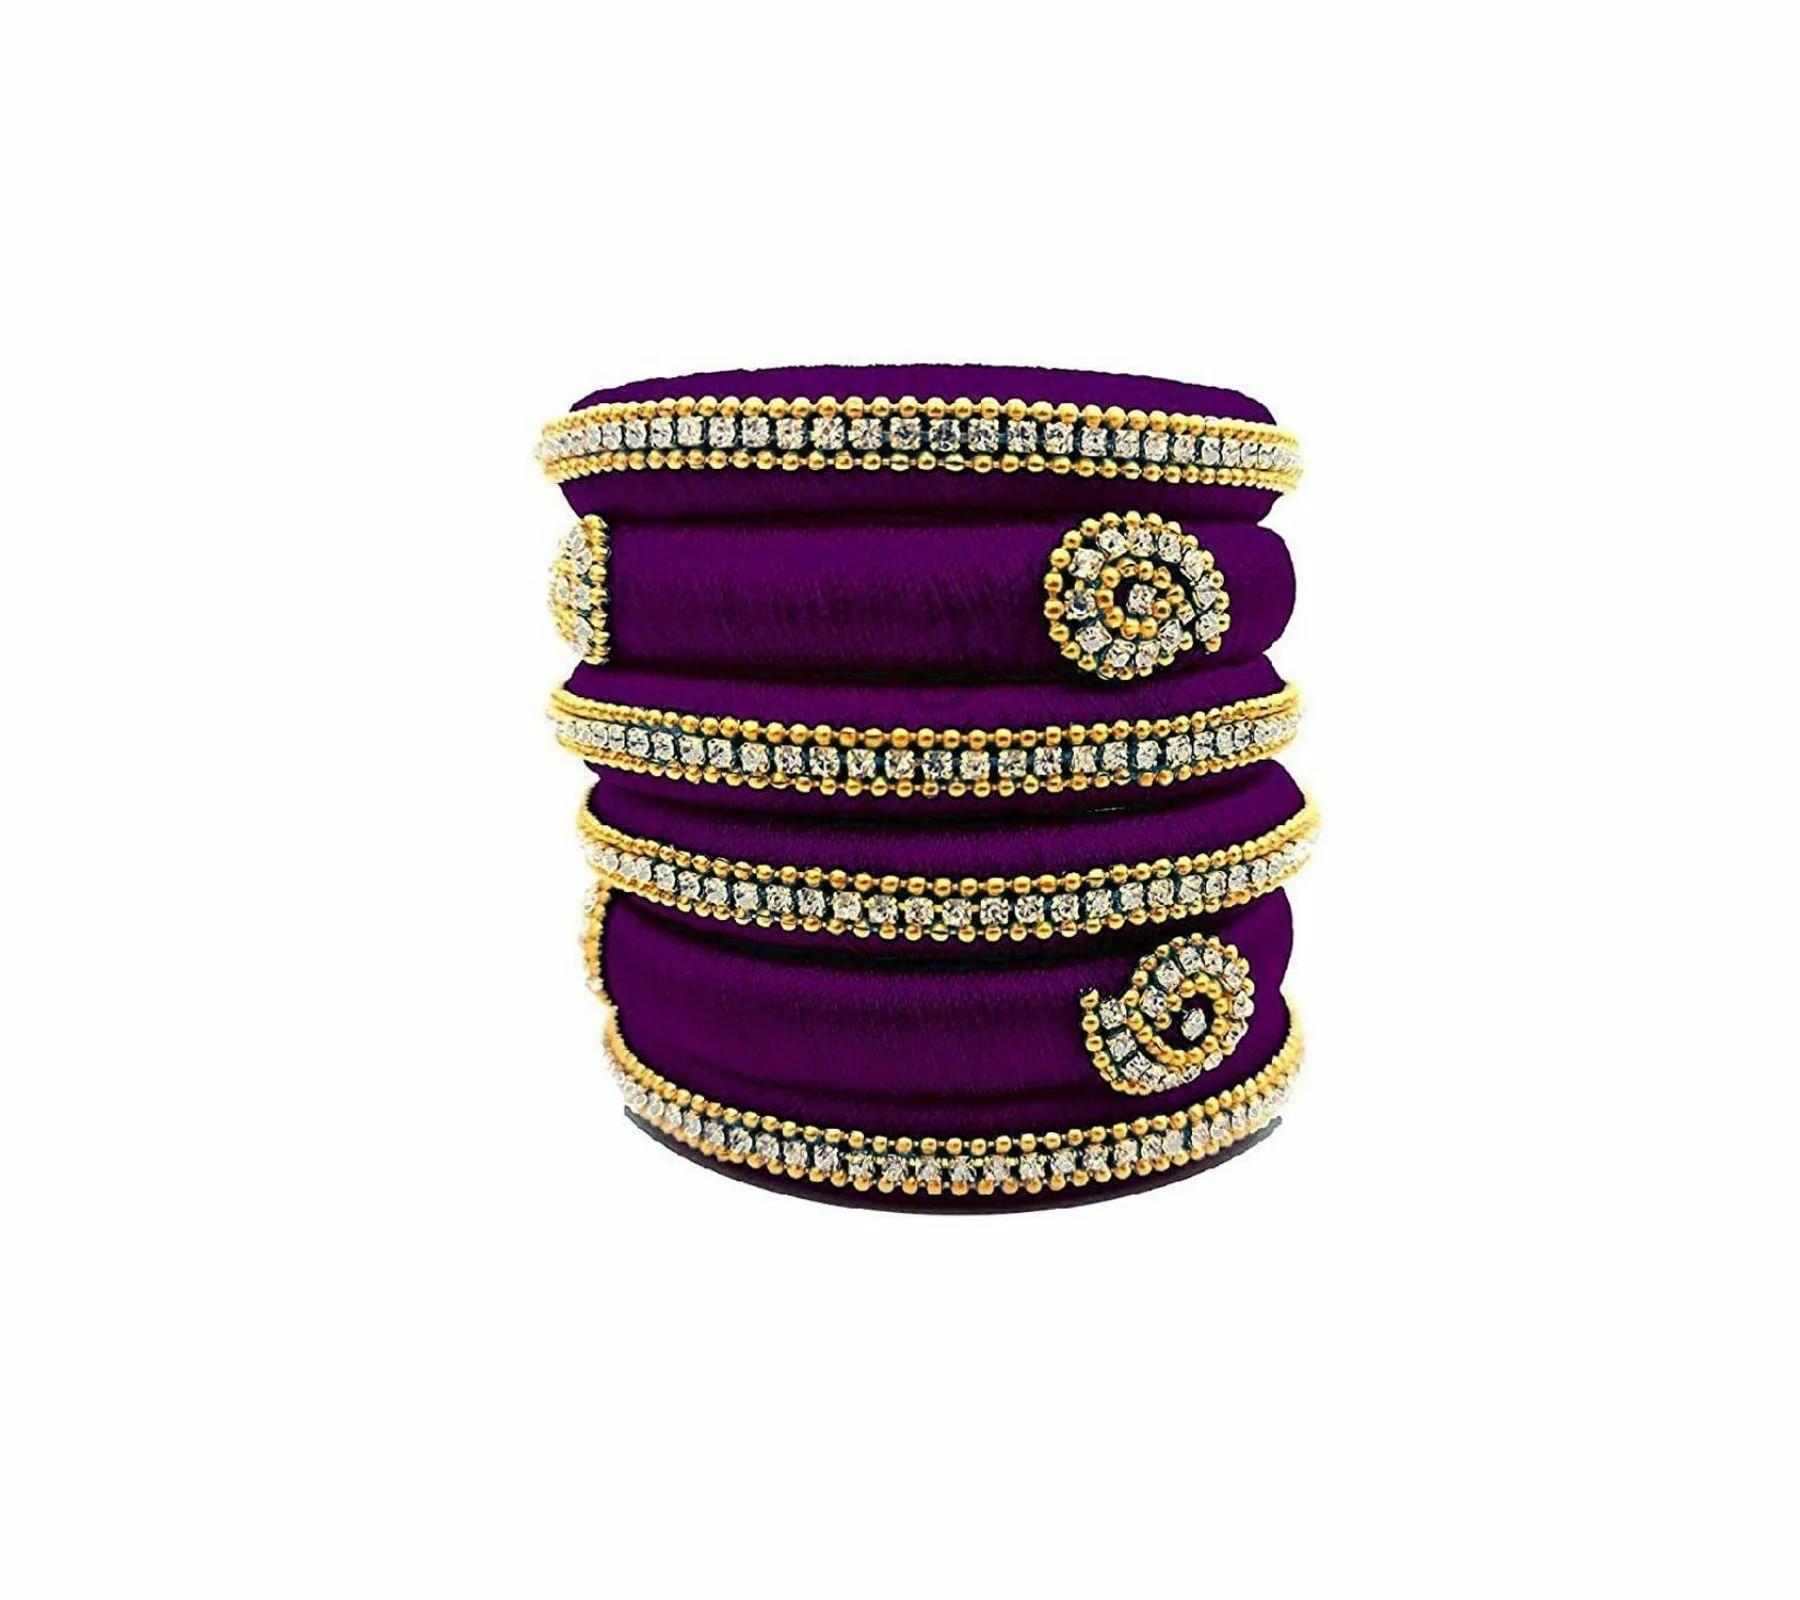
Aashirwad Traders Handmade Purple Plastic and Silk Thread Kundan Bangle (Women) - 2.4 (set of 6)
Type: Bracelets
Brand: Aashirwad Traders
Price: Rs. 319
Fashionable trendy and party wear jewelery for womenDisclaimer:6 Bangle
Features: Fashionable trendy and party wear jewelery for women,Silk thread bangles available size 2.4, 2.6, 2.8, 2.10,Type handmade,material shine silk thread and kundan,Usage traditional, partywear and perfect match for silk saree and the lehengas.,#Unique Designs,#Durable and long-lasting
Included: 6 Bangle